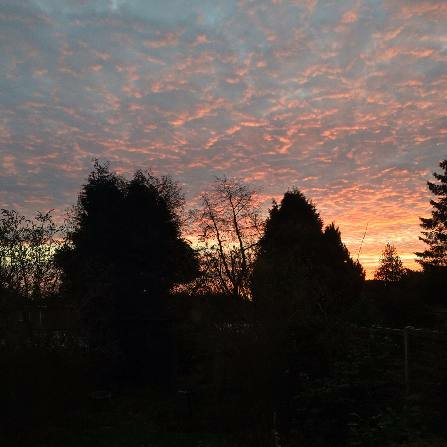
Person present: No